Cover version

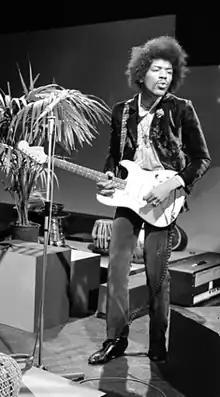
Jimi Hendrix's cover of "All Along the Watchtower" was more successful than Bob Dylan's original version.

In popular music, a cover version, cover song, remake, revival, or simply cover is a new performance or recording by a musician other than the original performer or composer of the song. Originally, it referred to a version of a song released around the same time as the original in order to compete with it. Now, it refers to any subsequent version performed after the original.